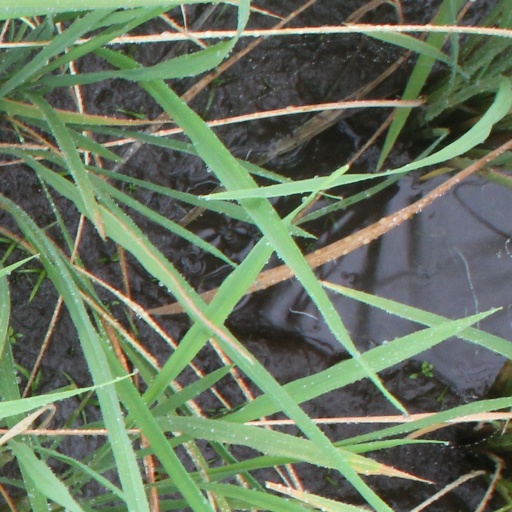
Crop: rice